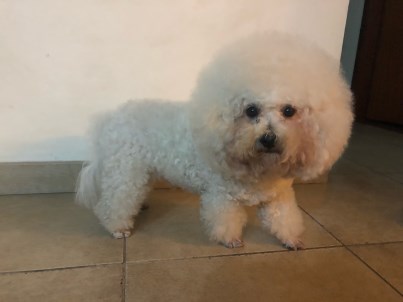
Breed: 3083-n000117-Bichon_Frise